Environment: lab
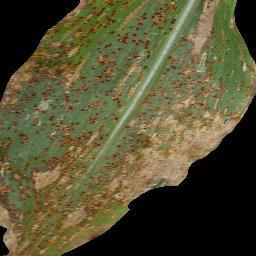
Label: common_rust